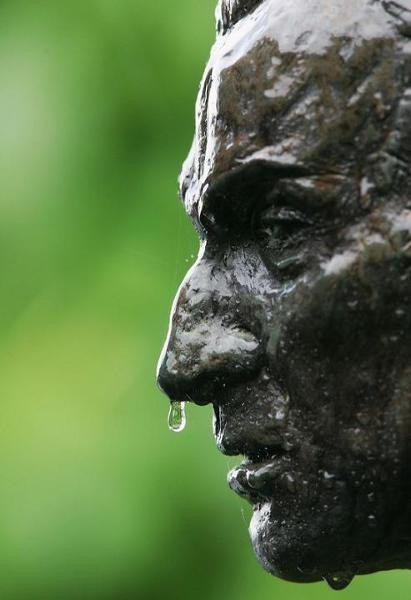
回答: すげぇ勢いで車が通り過ぎて行った...